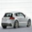
Label: automobile